Trevor Pinnock

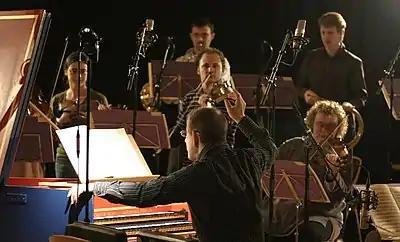
Pinnock directs the European Brandenburg Ensemble.

Since resigning his position with The English Concert, Pinnock has divided his time between performing as a harpsichordist and conducting both modern- and period-instrument orchestras. He has also taken an interest in educational projects.